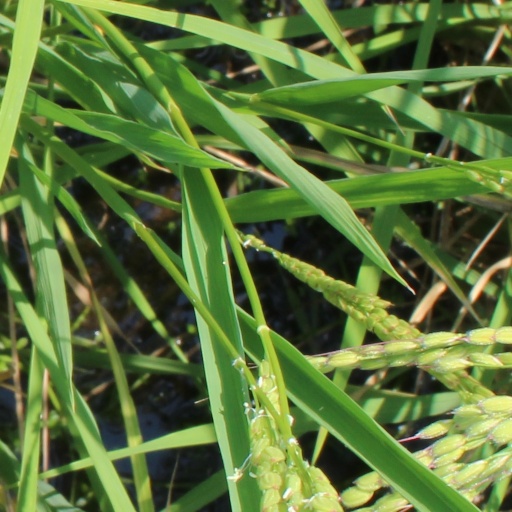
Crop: rice